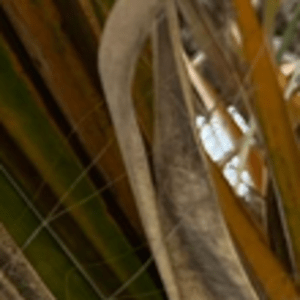
Label: Manganese Deficiency